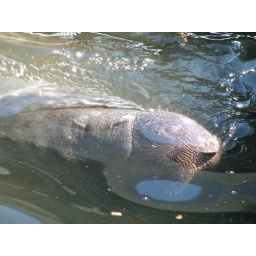
water flowing over swimming manatee